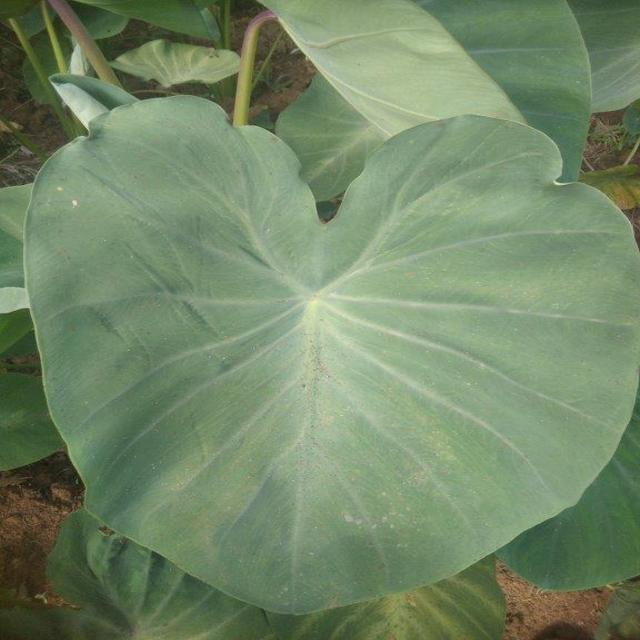
Label: Healthy